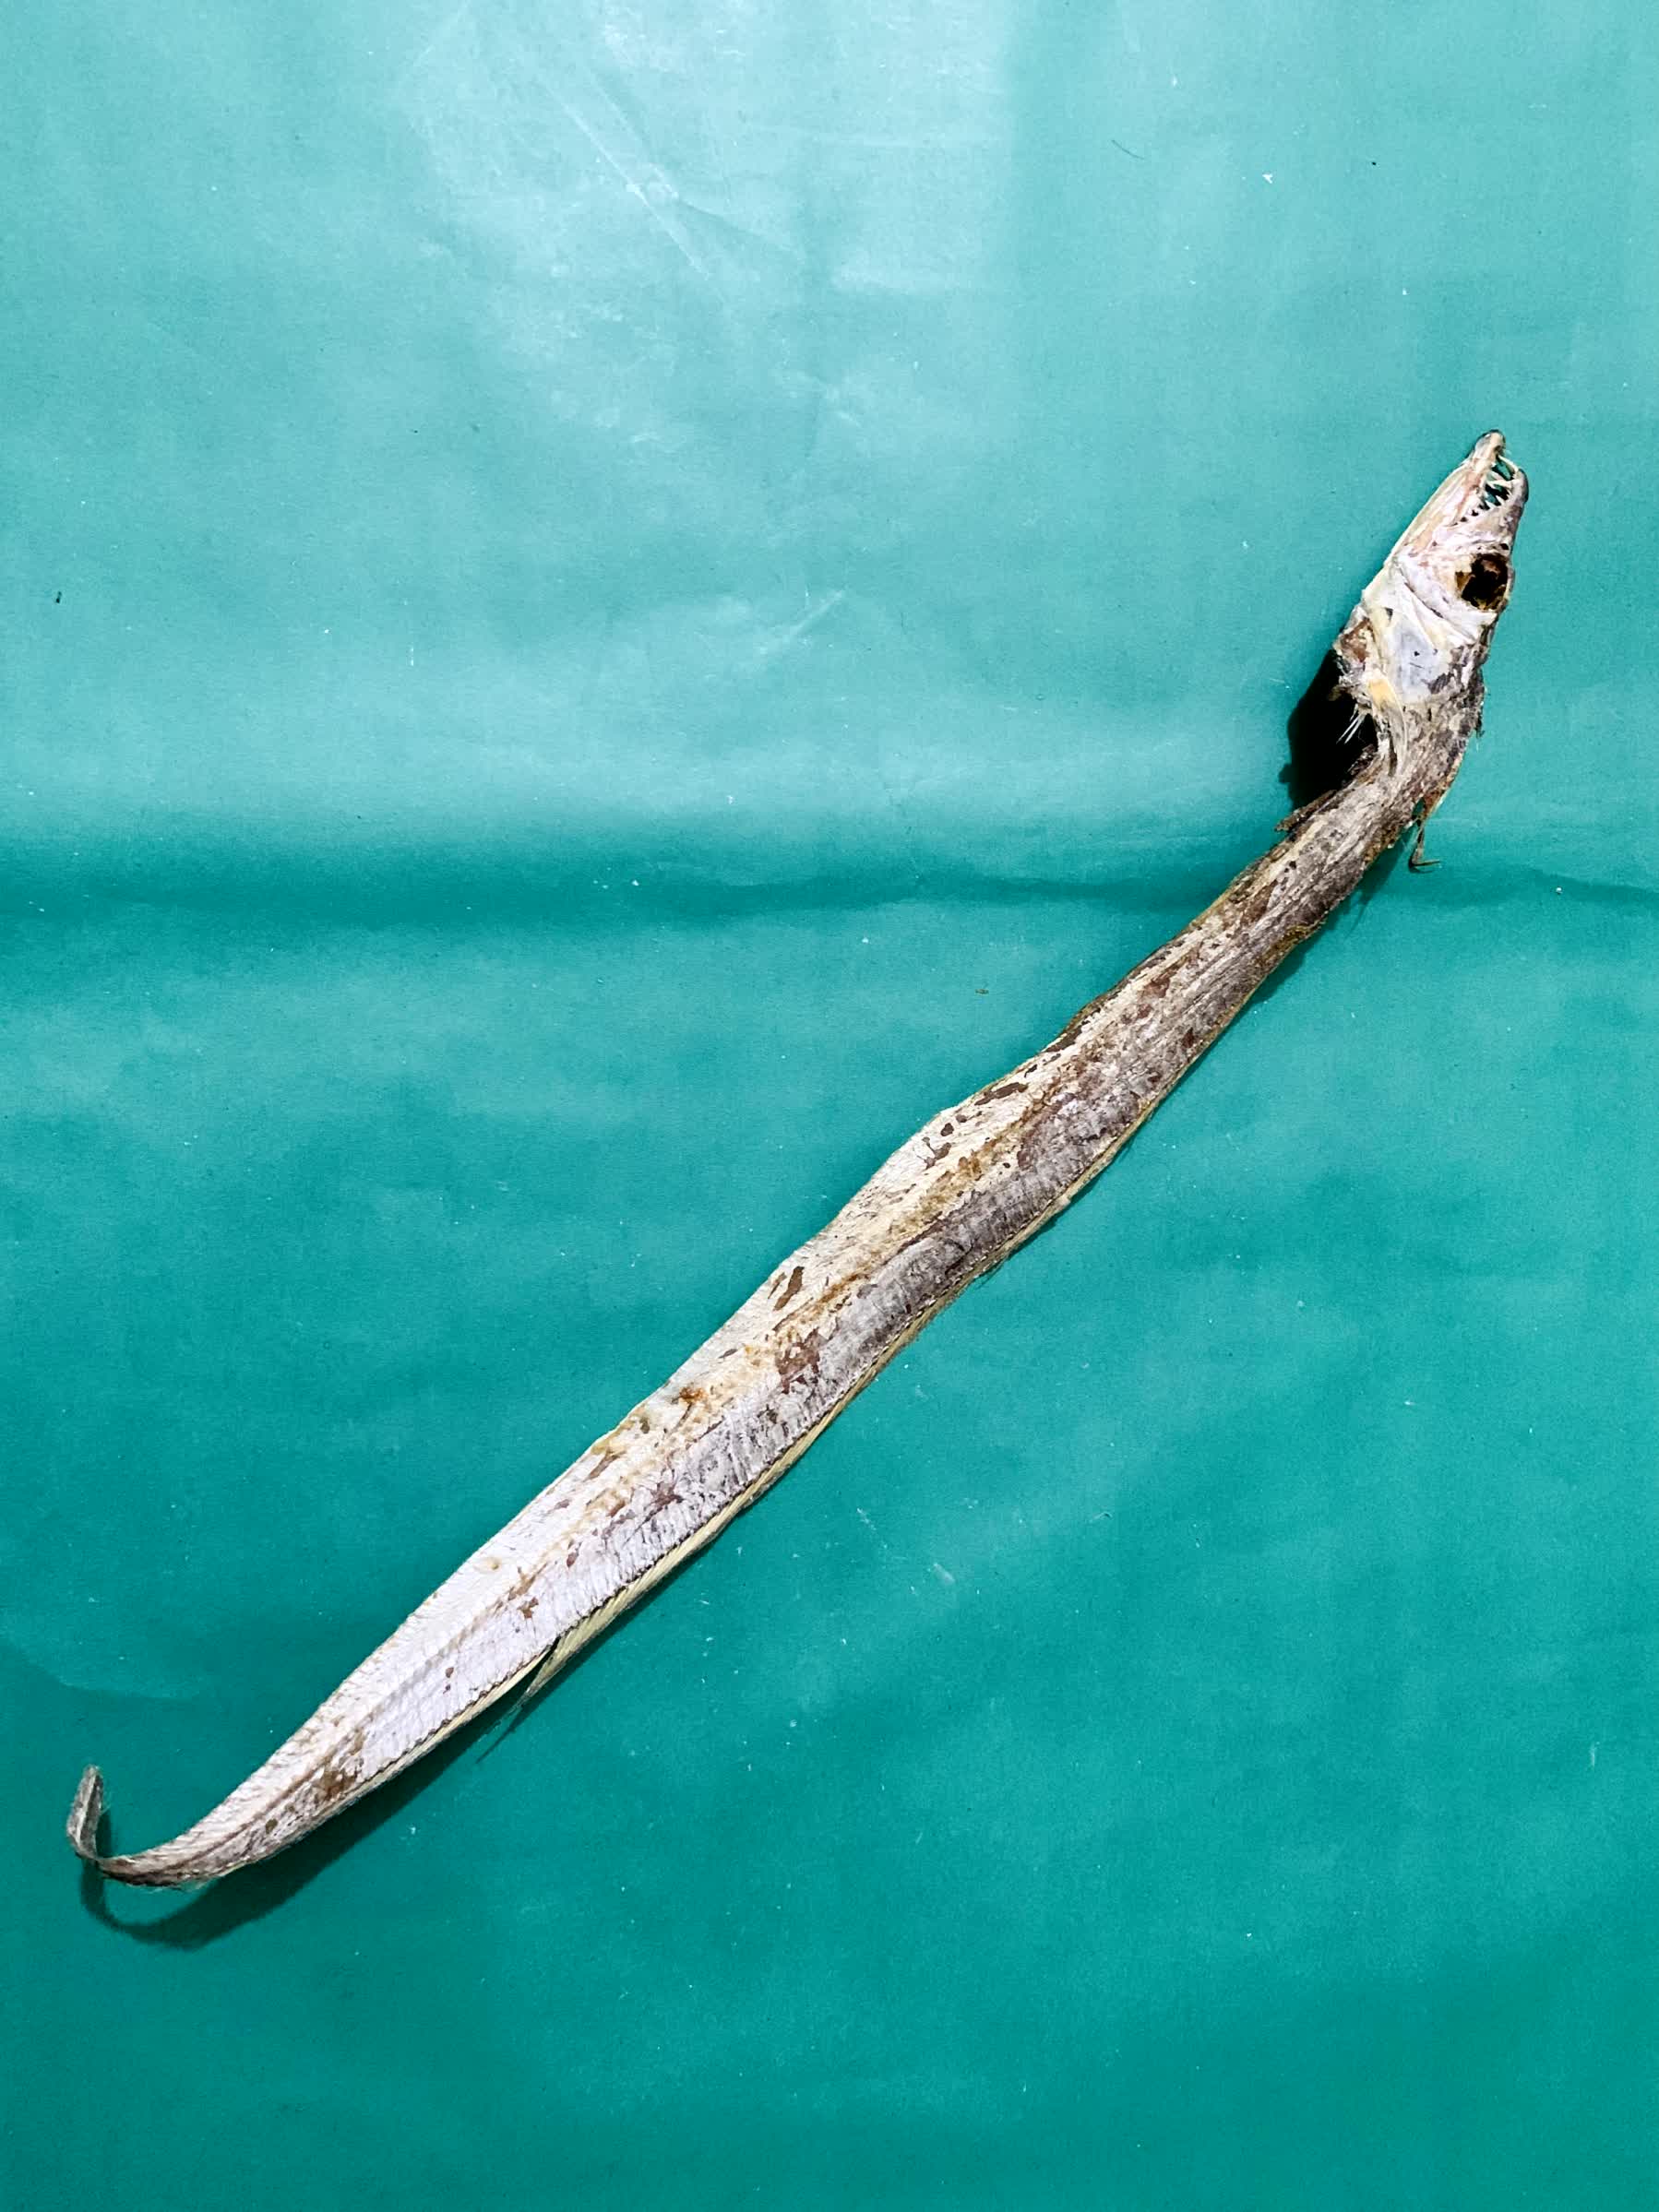
Species: Churi